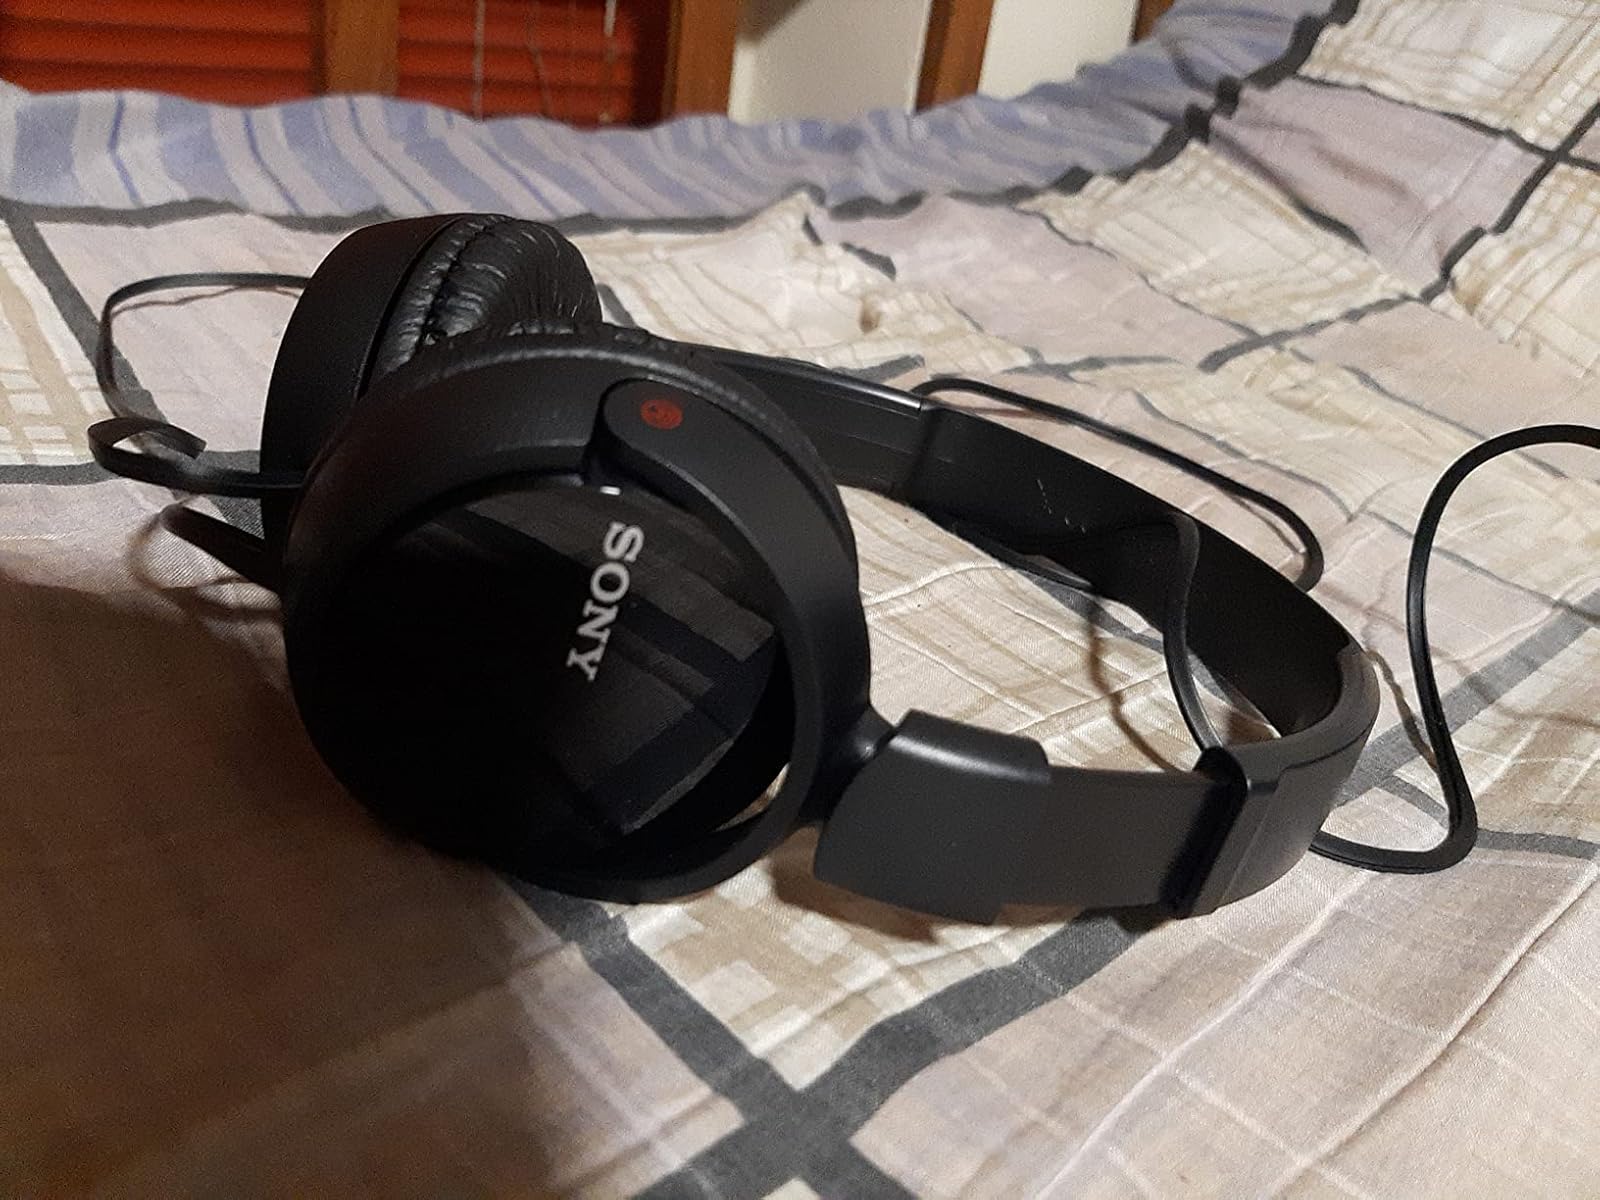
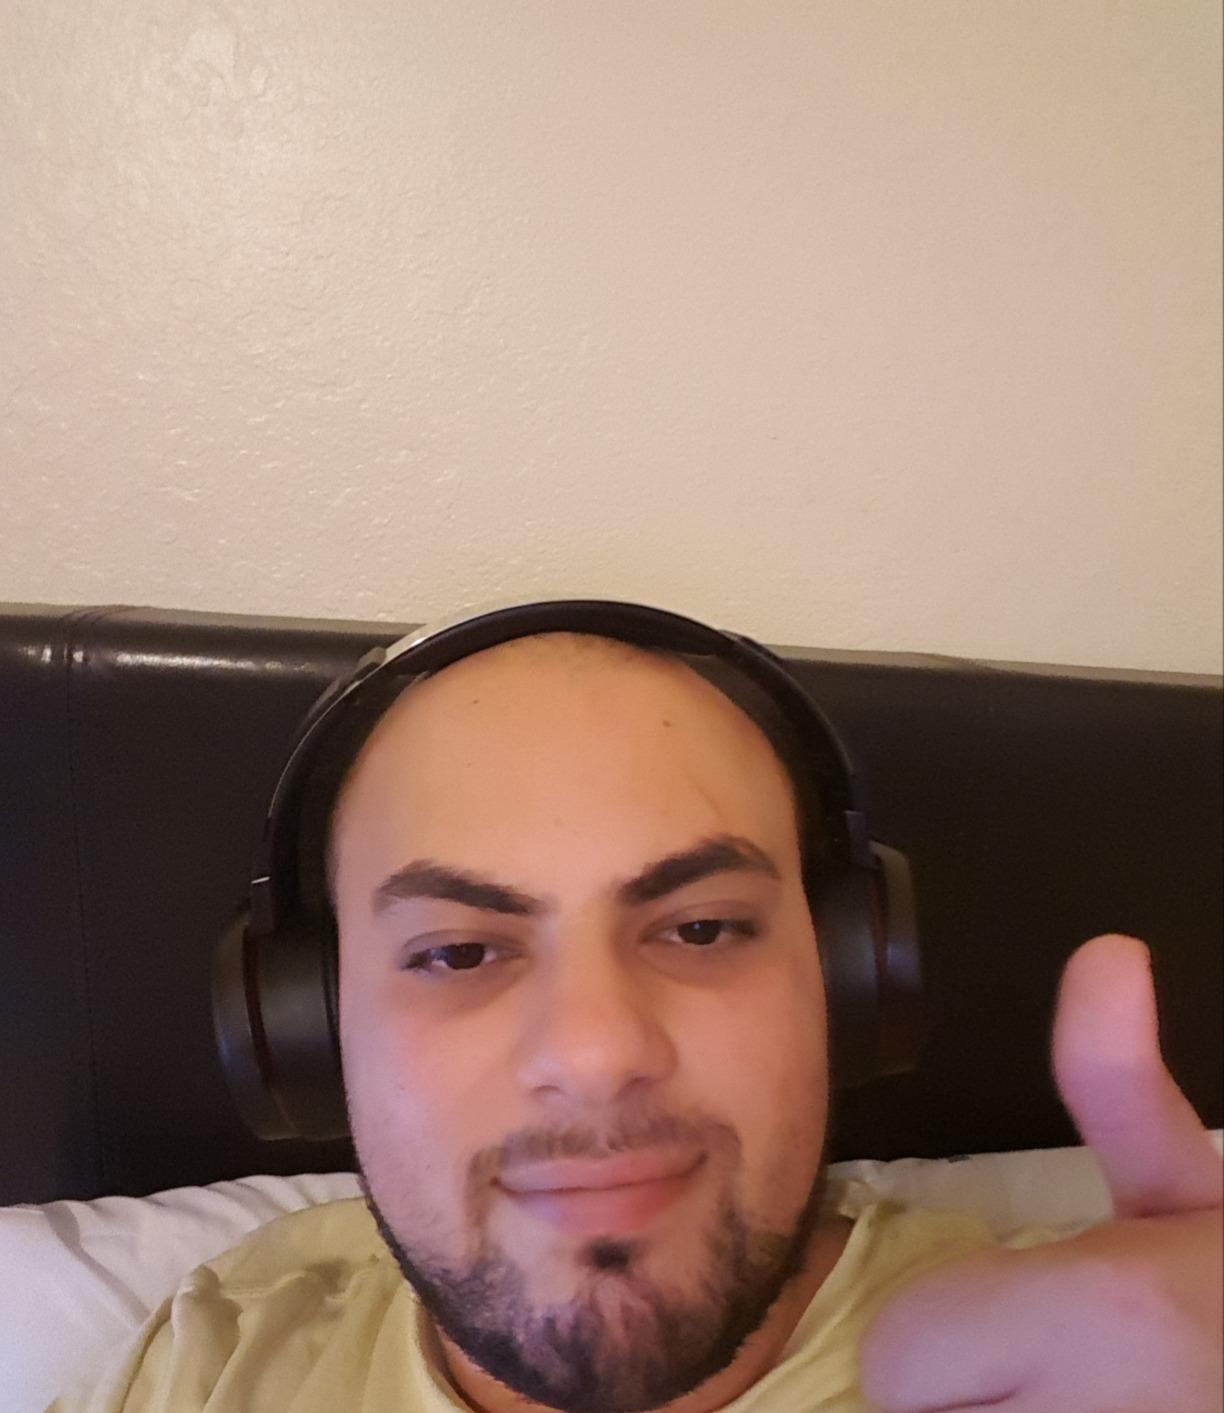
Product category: headphones
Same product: no